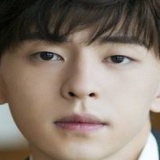
diễn viên Đặng Luân